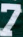
Number: 7